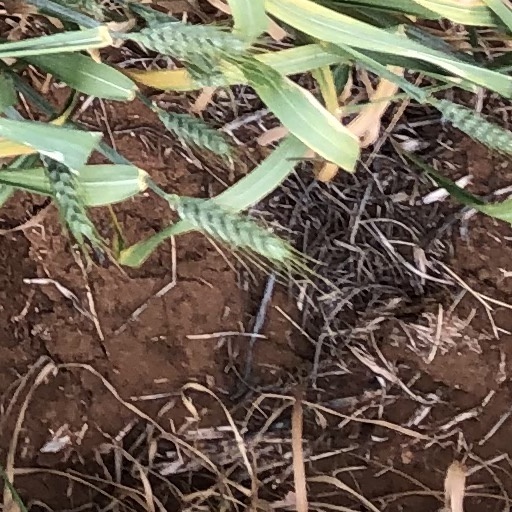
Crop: wheat